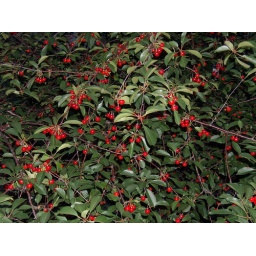
Cherries for everyone!Our cherry tree in the backyard. Probably the last week before the birds and squirrels start picking at them!